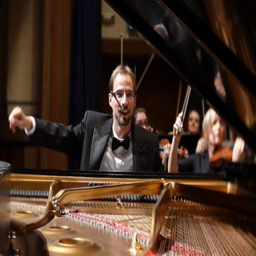
electric locomotive class : on his journey as a pianist , teacher and father